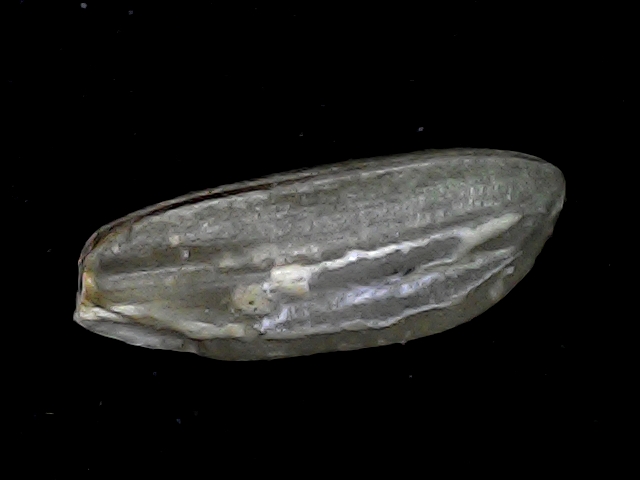
Rice variety: BD91